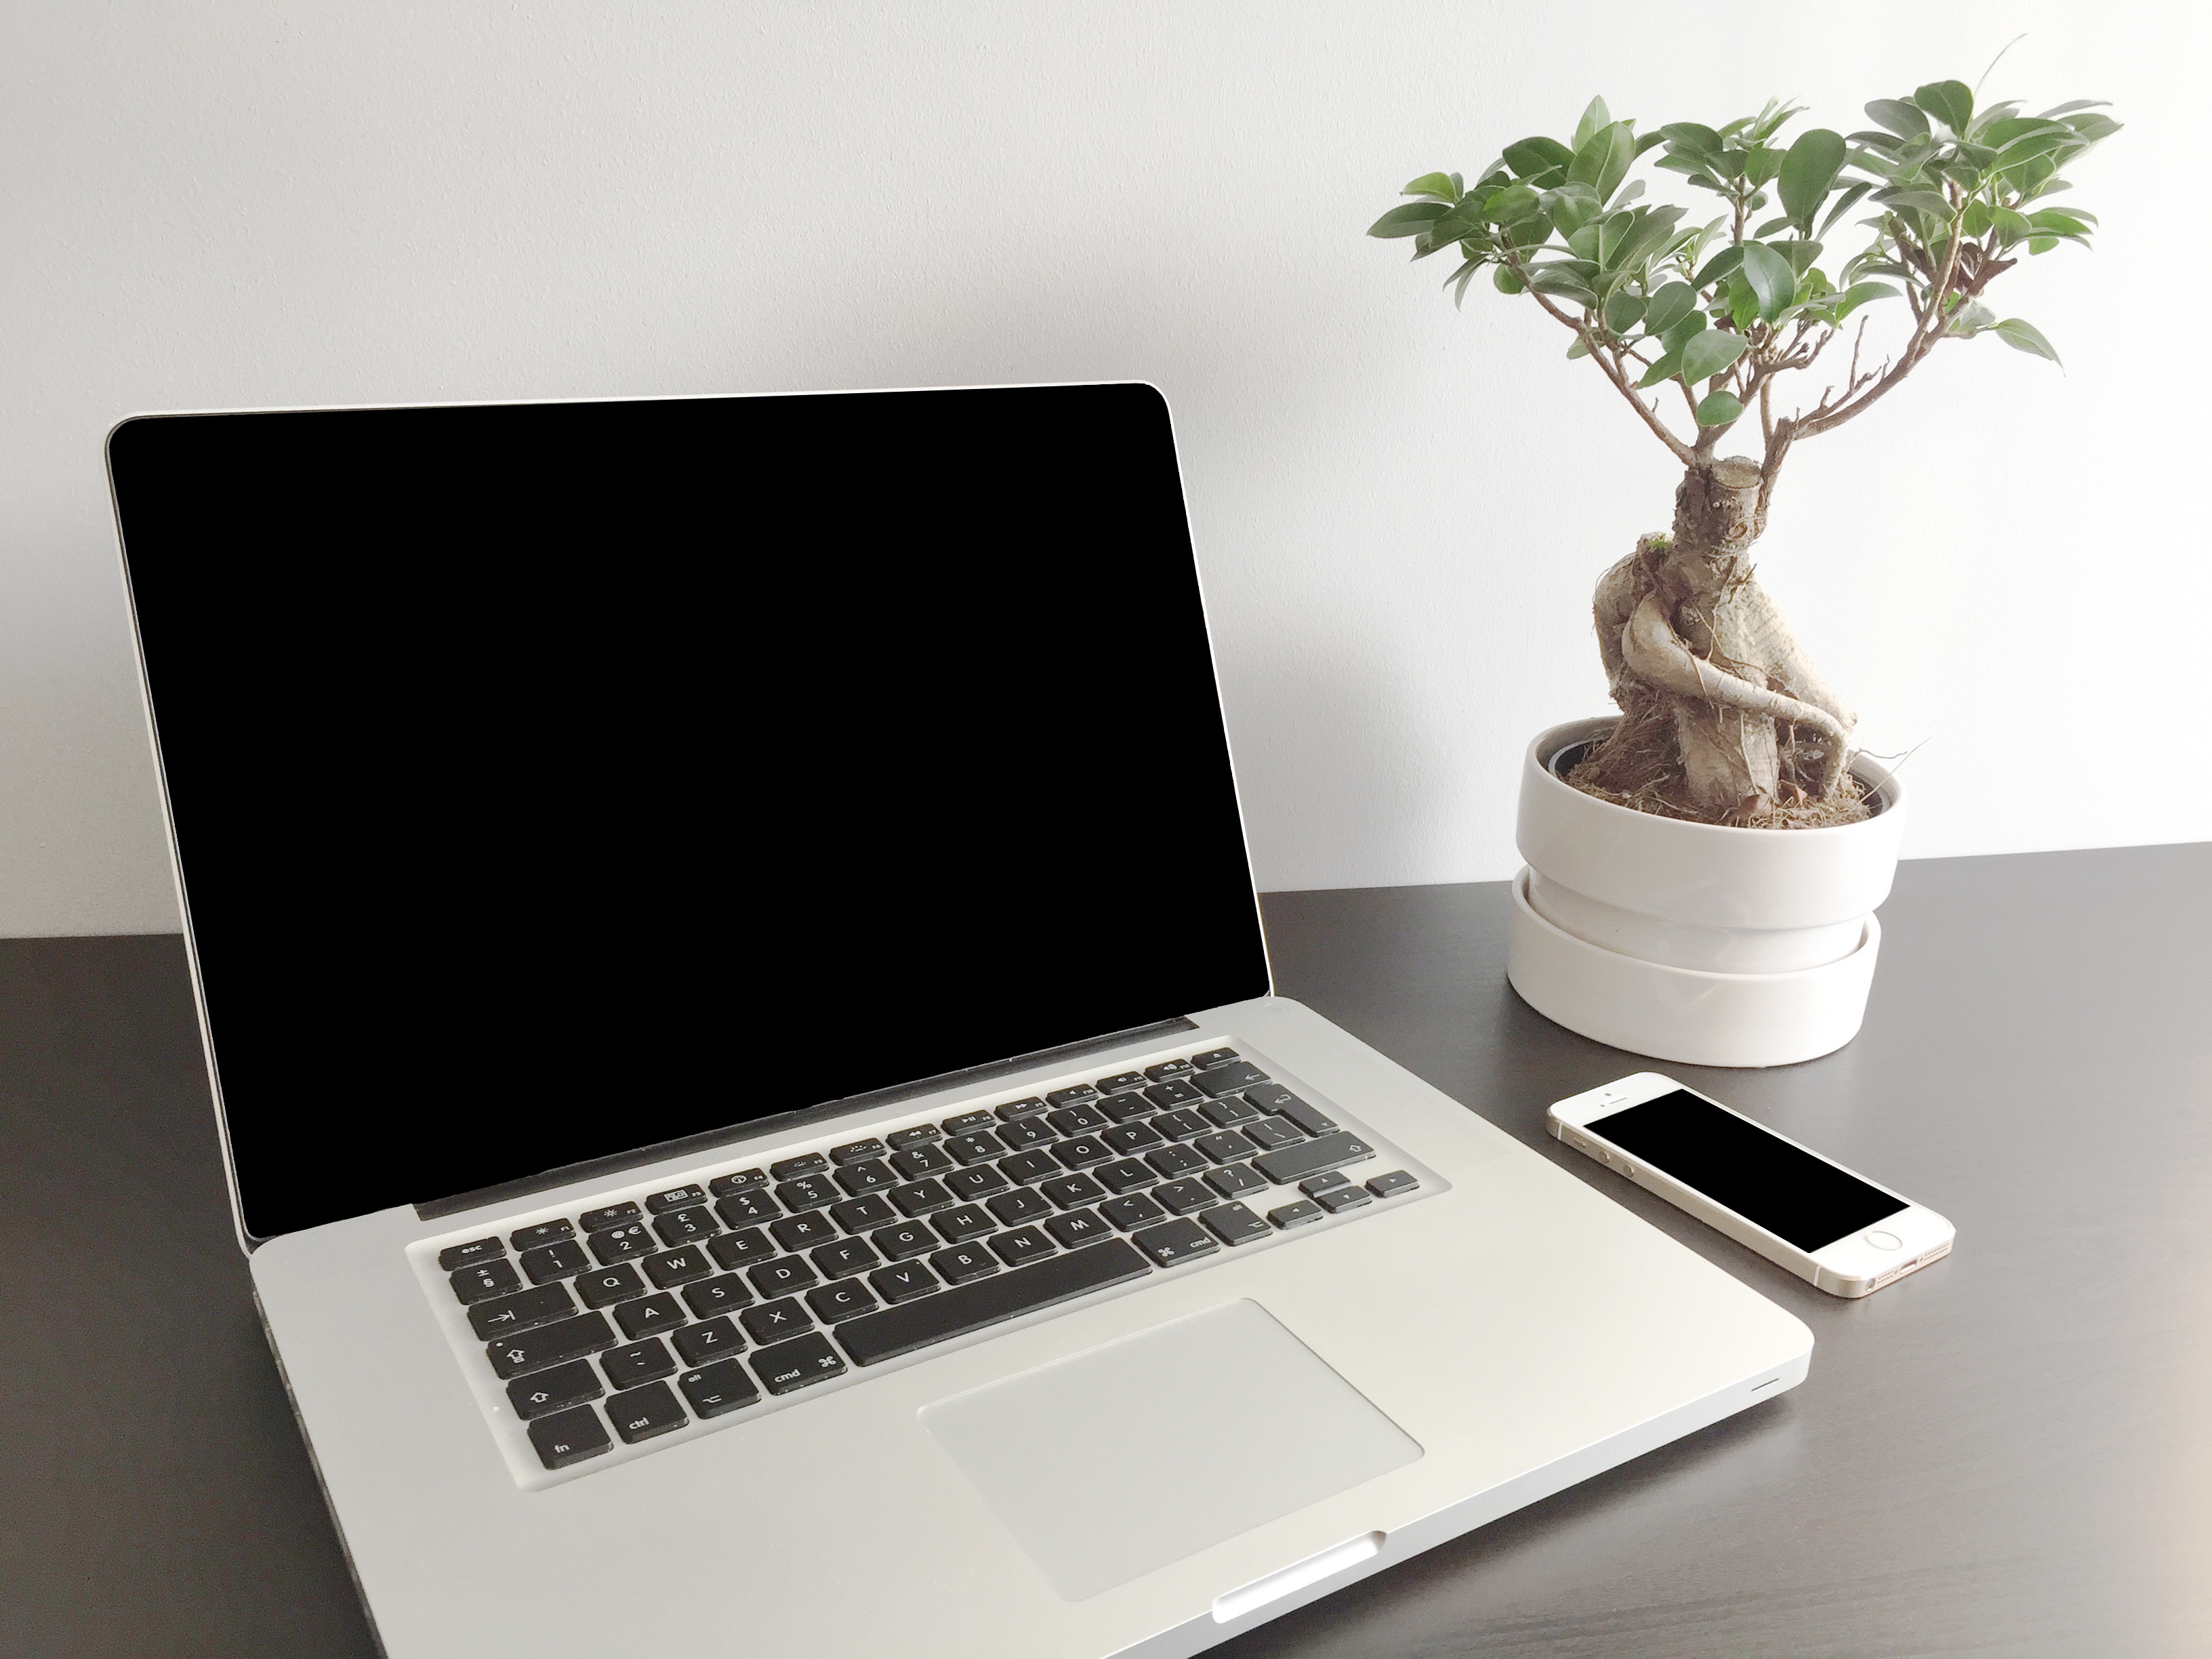
laptop, technology, brand, multimedia, computer monitor, electronic device, computer hardware